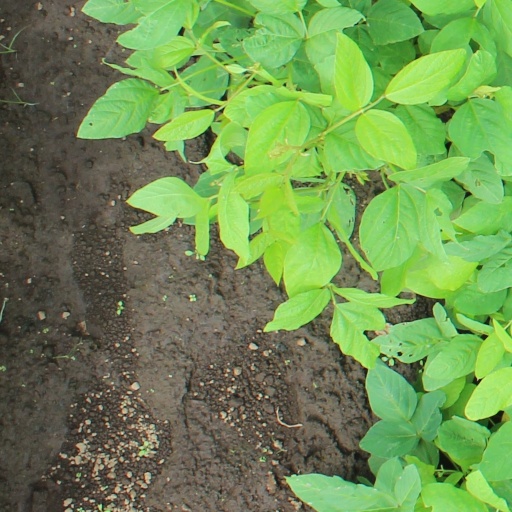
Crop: soybean